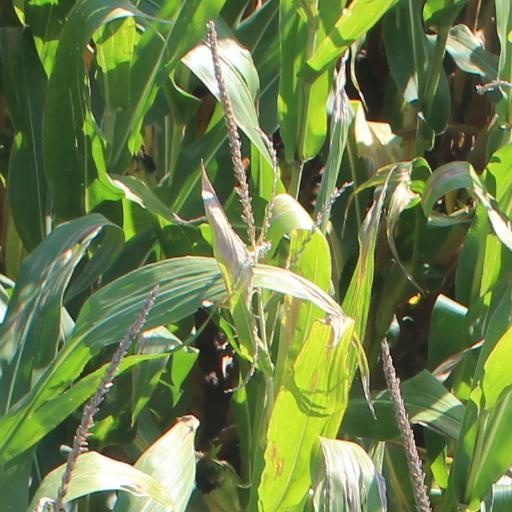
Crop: maize; corn